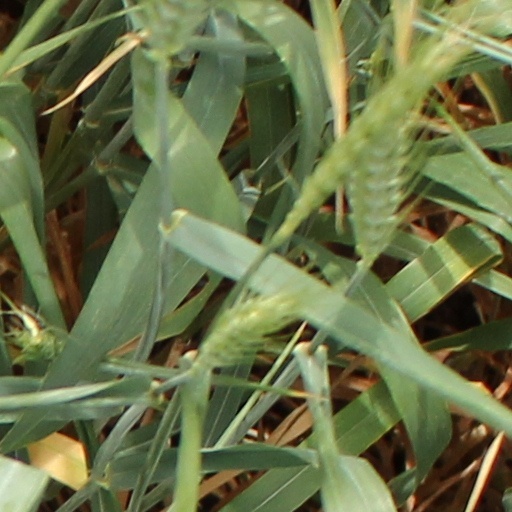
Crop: wheat